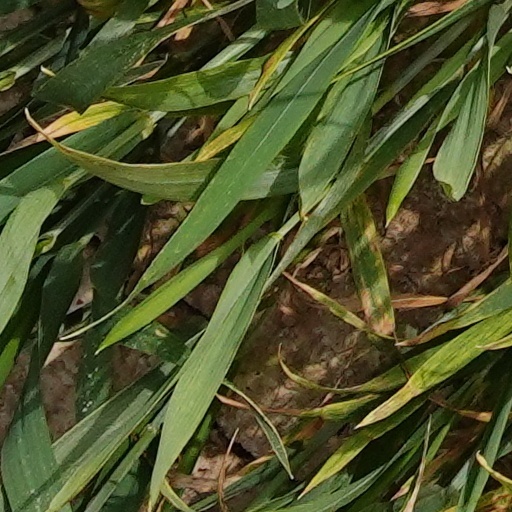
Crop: wheat